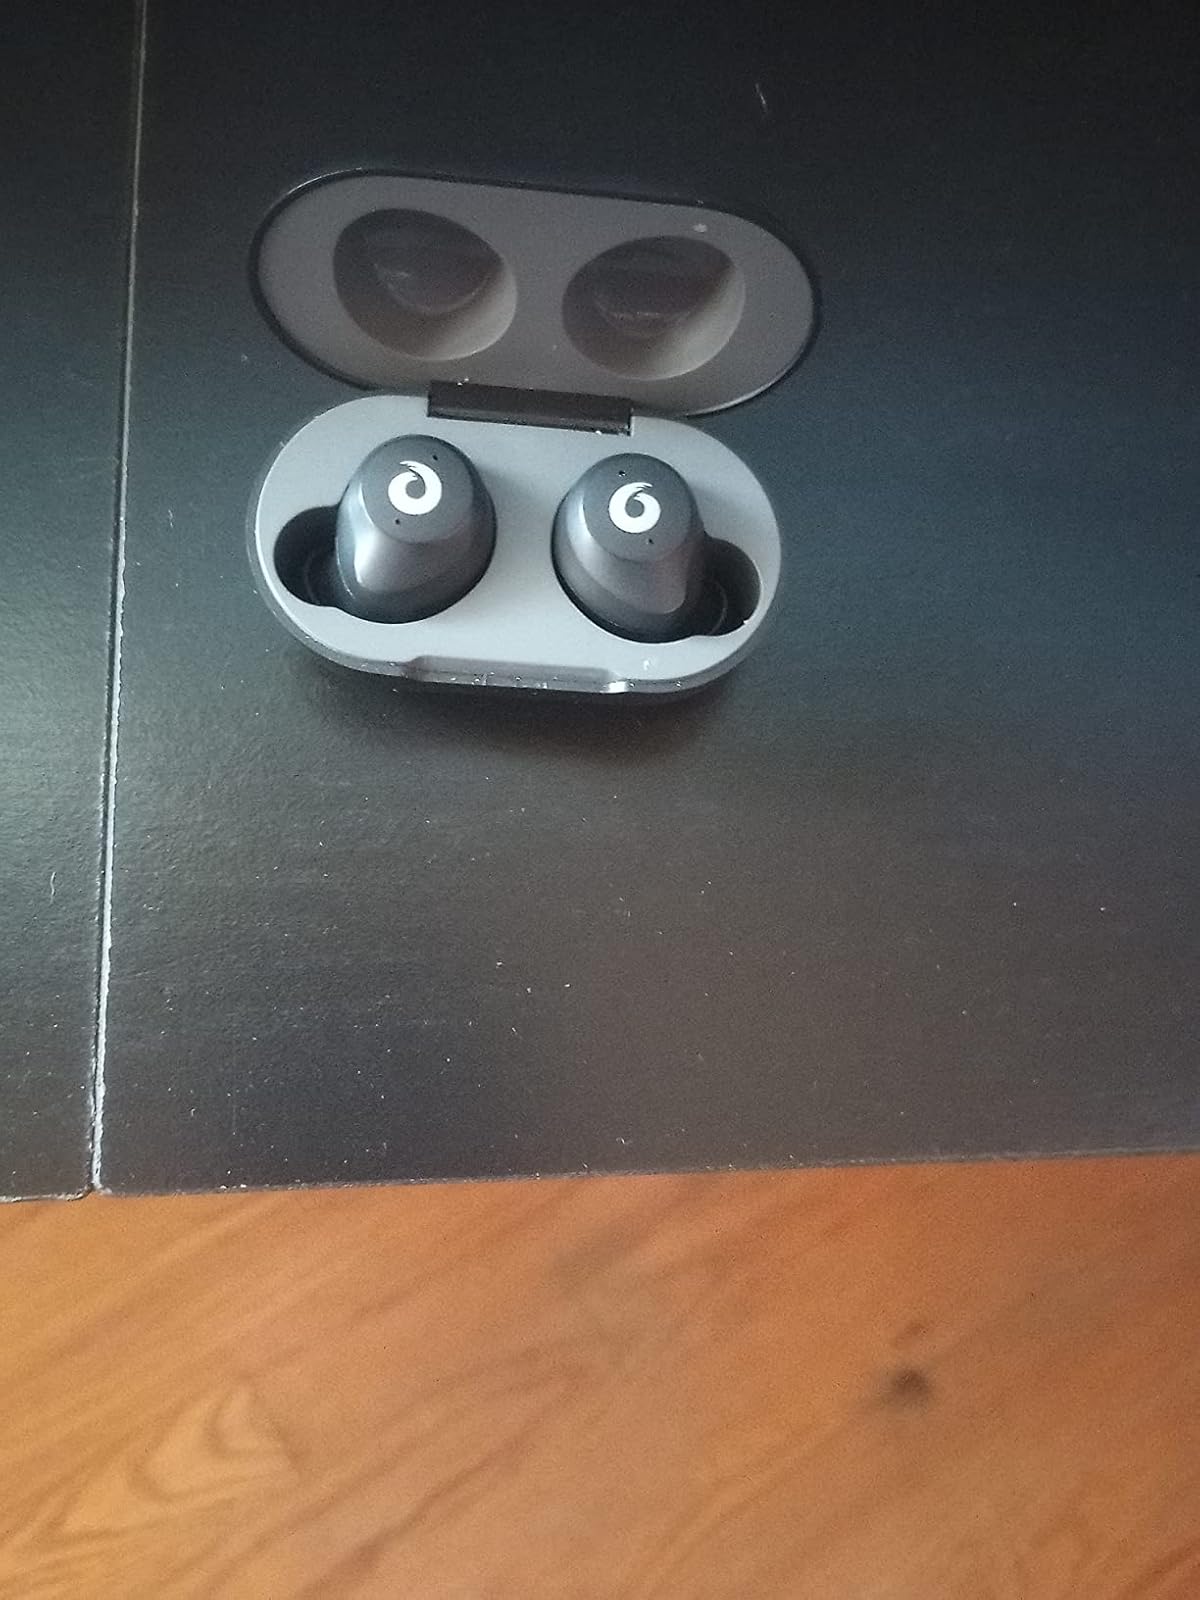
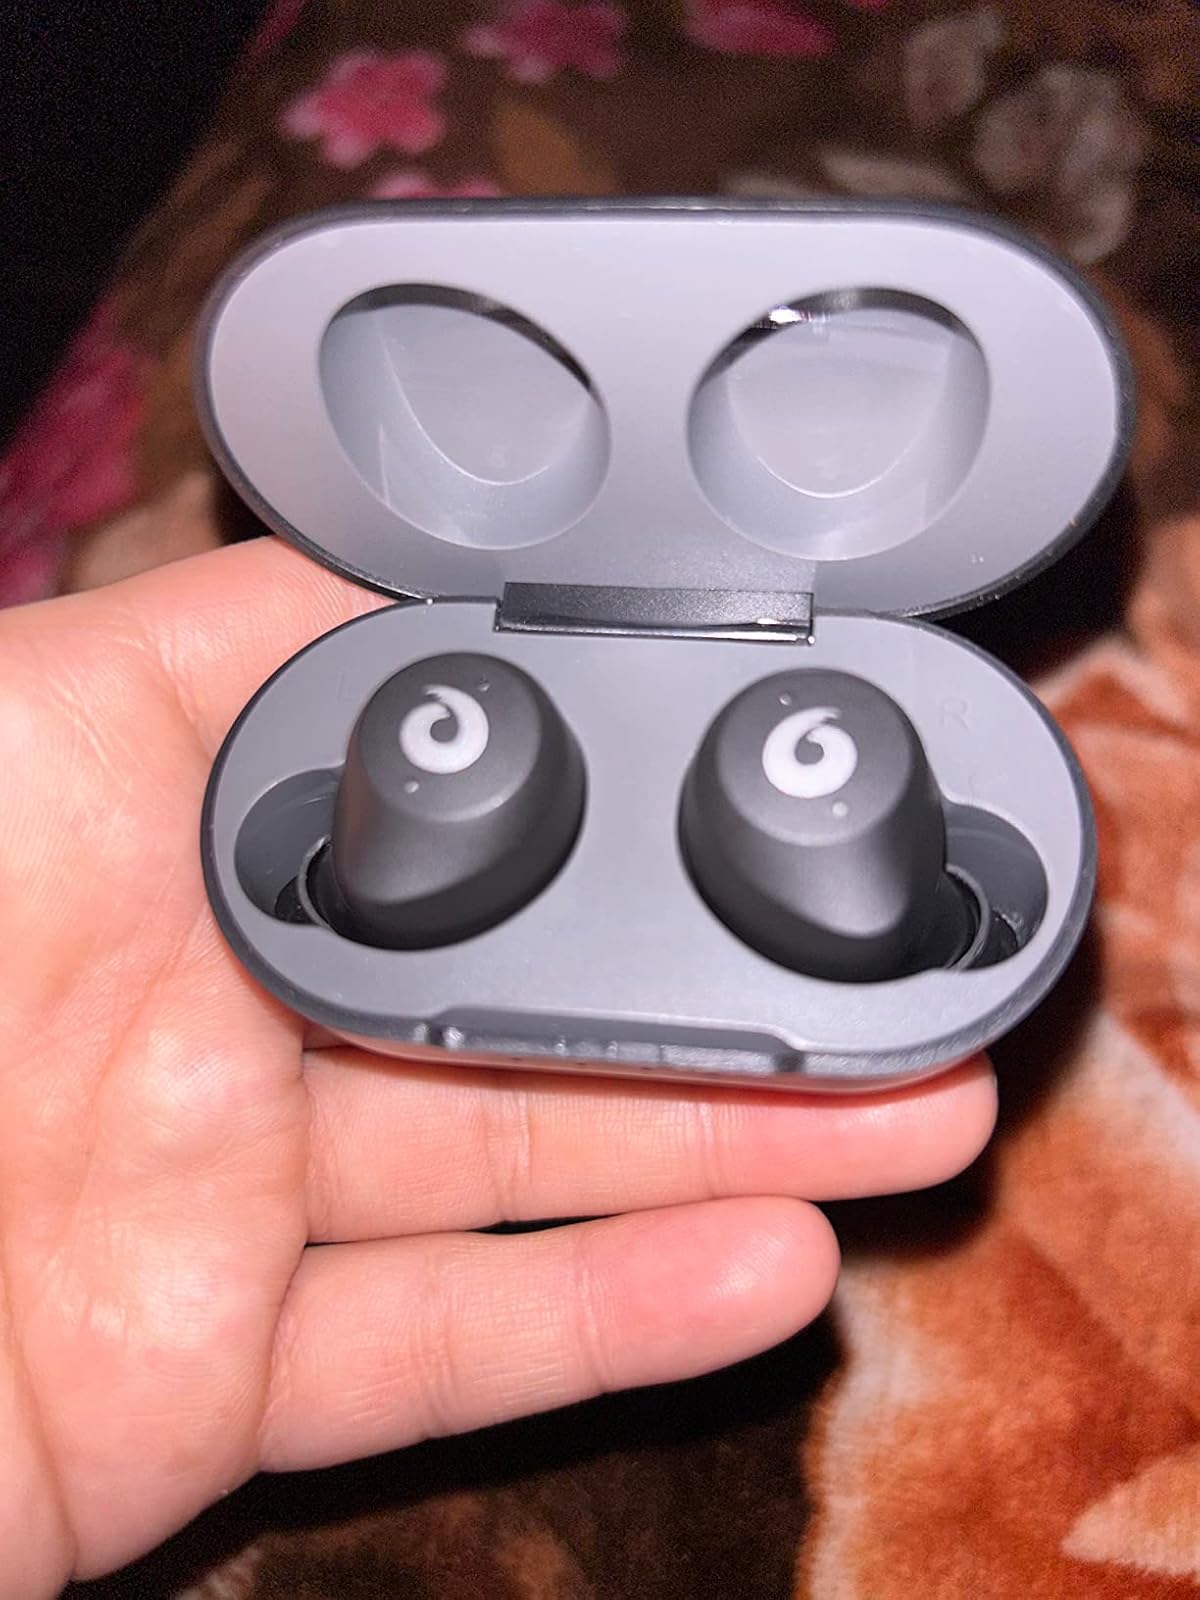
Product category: earbuds
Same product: yes